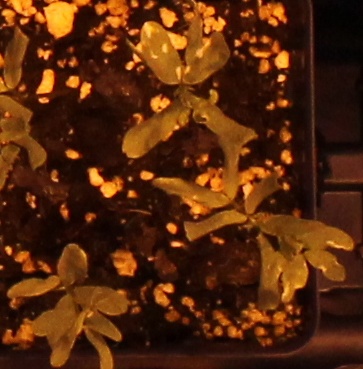
Label: Lentil